Siam Society

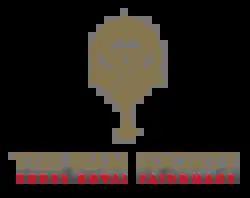

The Siam Society Under Royal Patronage was established in 1904 with a mission to promote knowledge of the culture, history, arts, and natural sciences of Thailand as well as those of neighbouring countries. The premises of the Society in Bangkok, Thailand on Asok Montri Road include a library with many rare books and the Kamthieng House Museum in a historic teak house. The Society has a regular programme of lectures, study trips, cultural events, and music performances. The Society publishes two scholarly journals, the "Journal of the Siam Society" and the "Natural History Bulletin of the Siam Society", and several books. The Society is involved in preservation of heritage through the Siamese Heritage Trust. The membership includes people of around 60 nationalities.